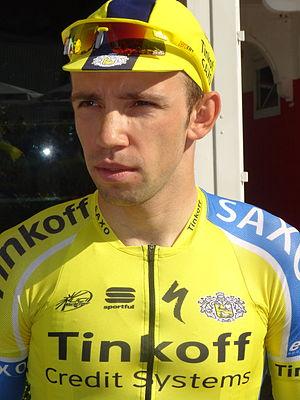
Reportage photographique réalisé le mercredi 17 septembre à l'occasion du départ du Grand Prix de Wallonie 2014 à Chaudfontaine, Belgique.
Ivan Rovny, né le 30 septembre 1987 à Léningrad, est un coureur cycliste russe membre de l'équipe Gazprom-RusVelo depuis 2017.